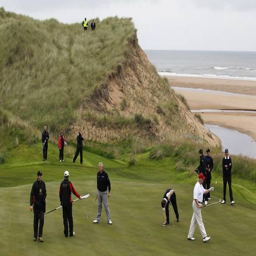
politician , in white shirt , plays golf during the opening .